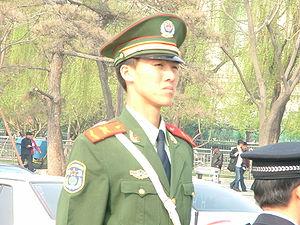
Agent de la Police Armée du Peuple sur la Place Tienanmen a Pékin